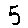
Label: 5